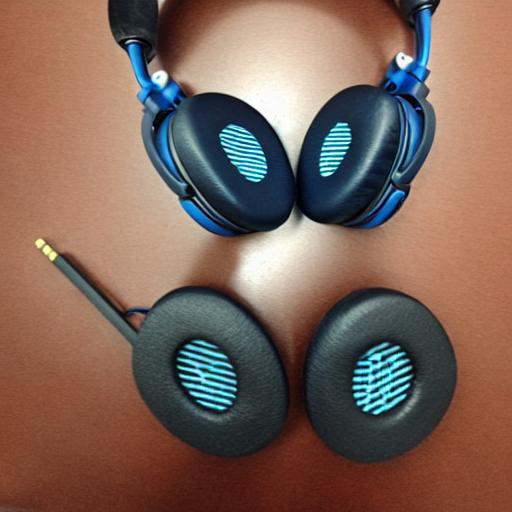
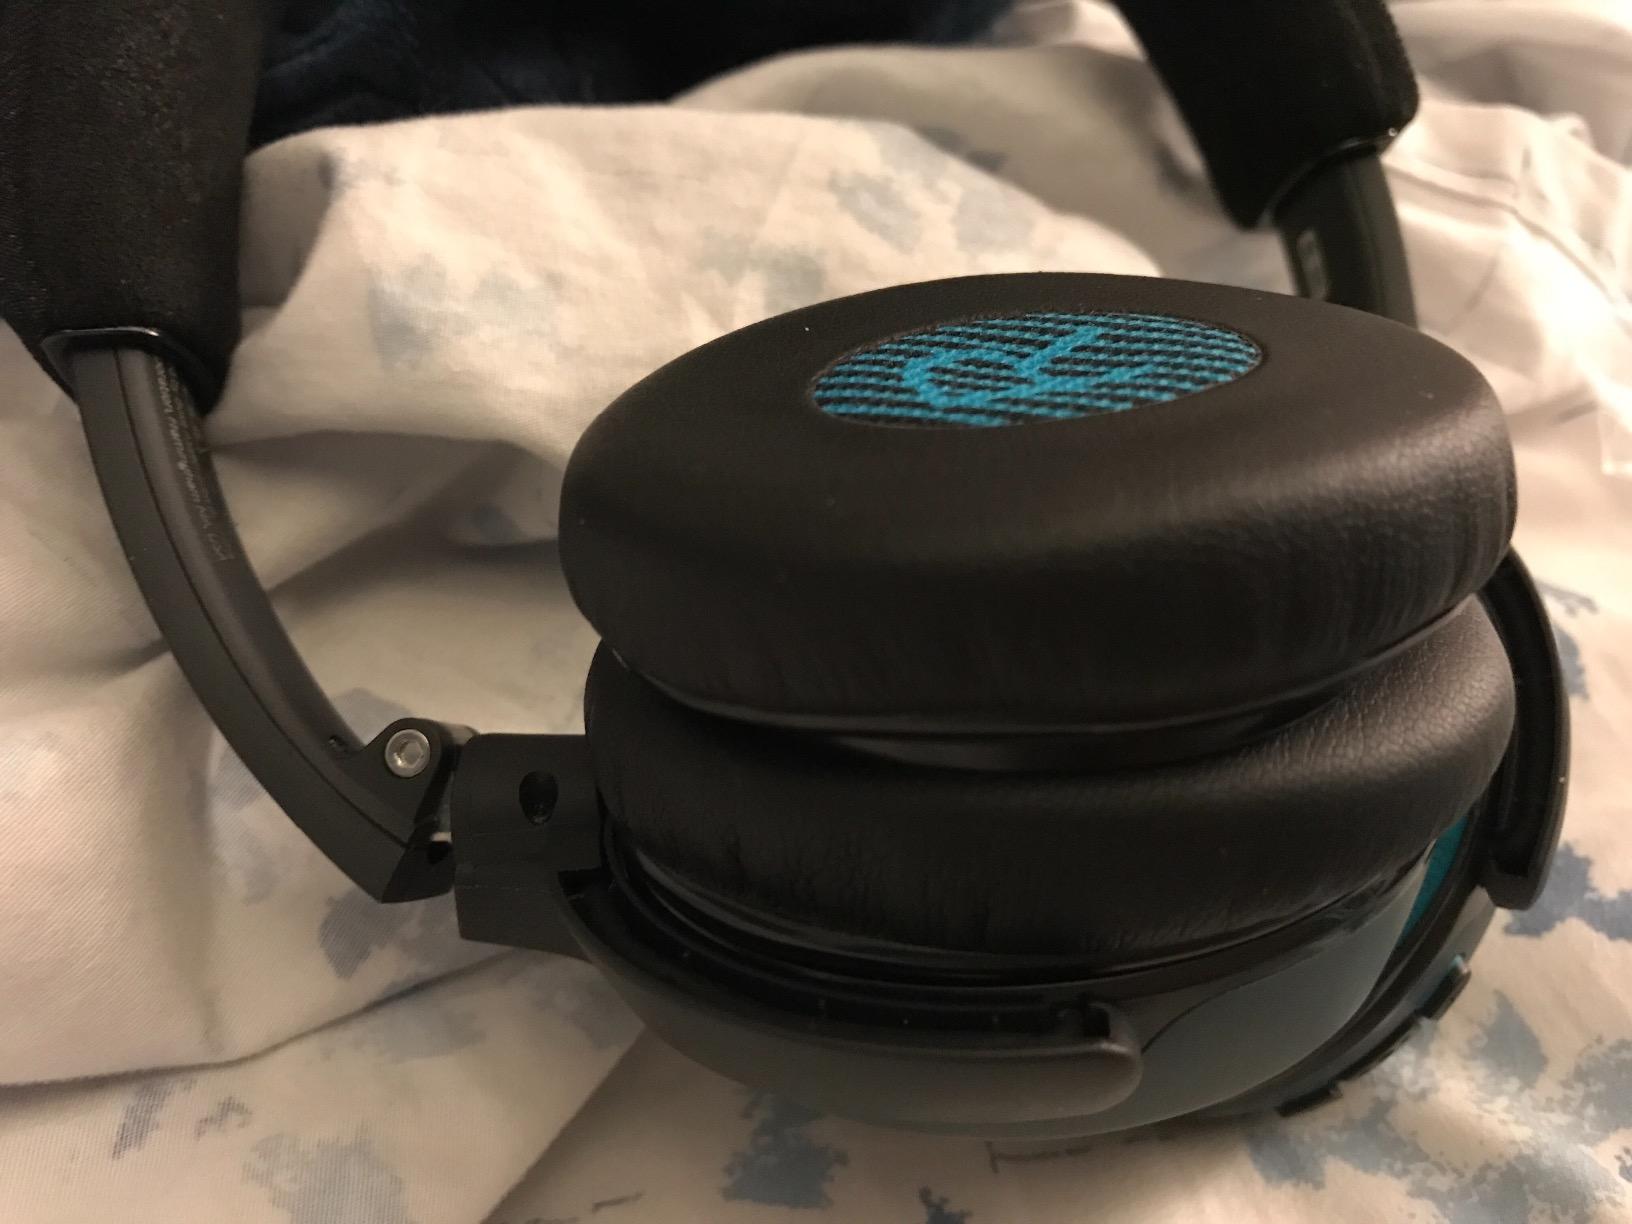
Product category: headphones
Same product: no